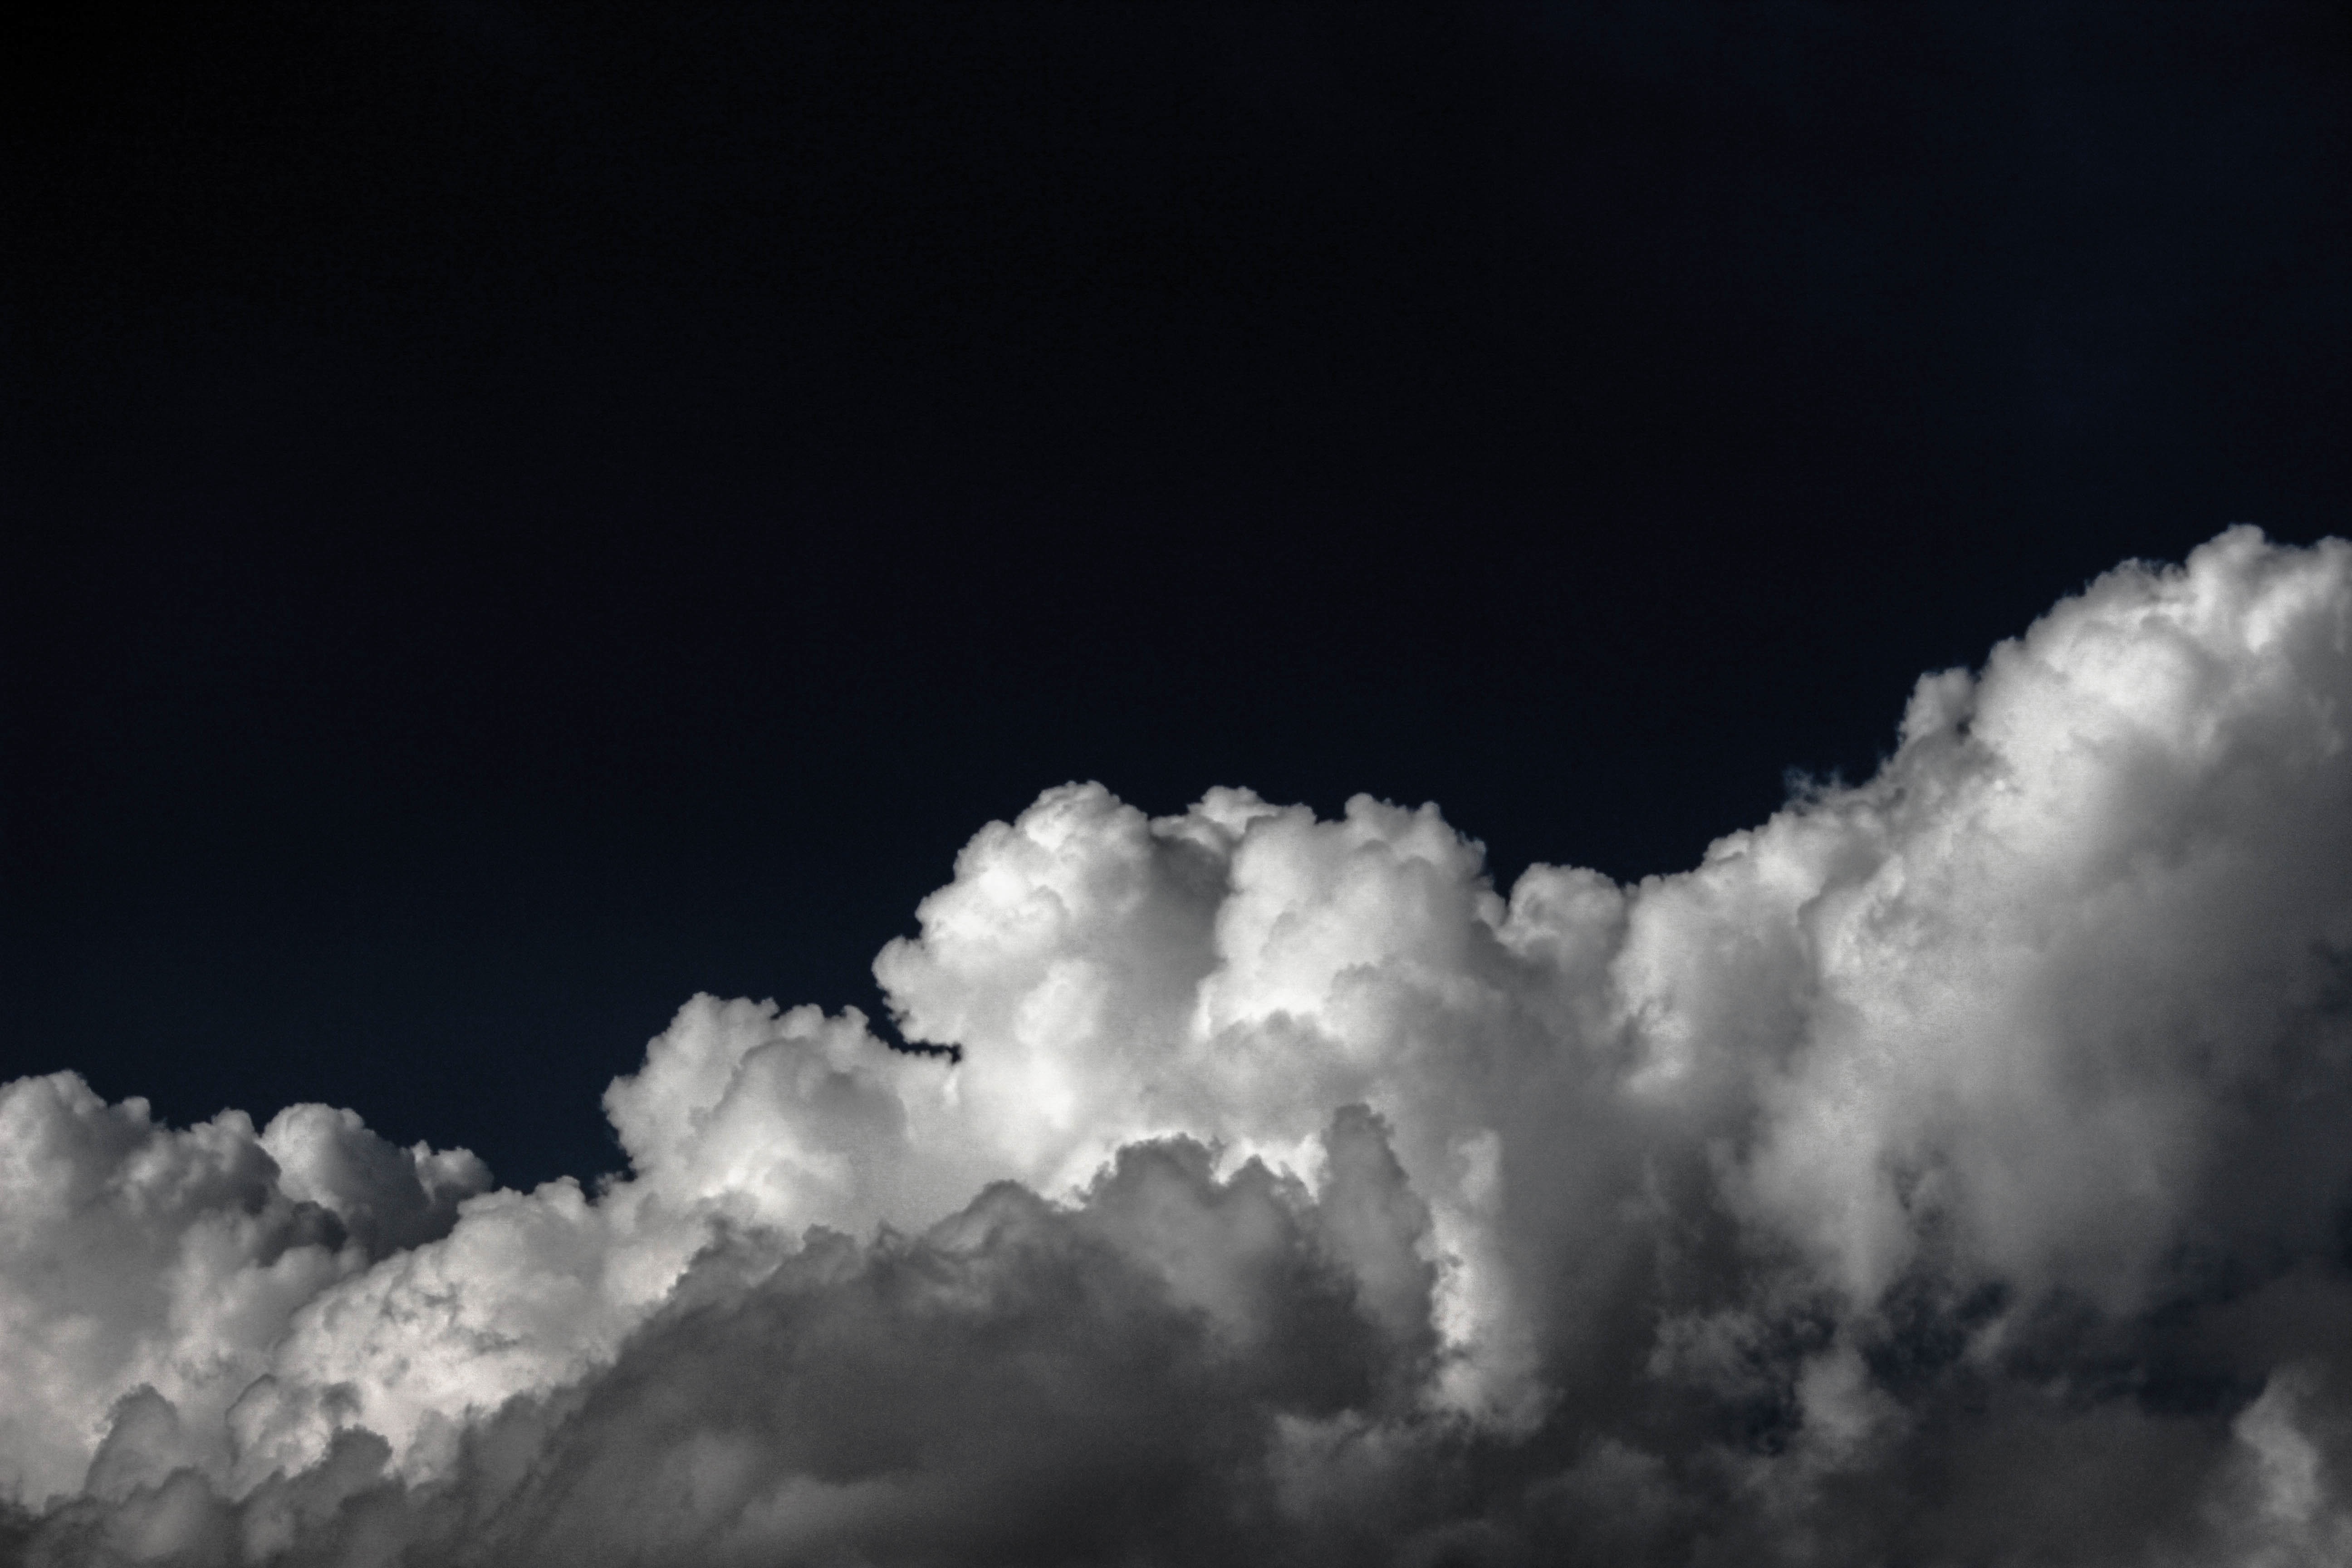
cloud, black and white, sky, atmosphere, weather, cumulus, darkness, monochrome, meteorological phenomenon, monochrome photography, atmosphere of earth